Palo Colorado Canyon, California

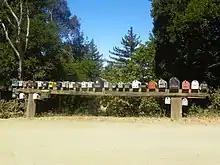
A large pulley hangs from a beam supporting a row of mailboxes on Palo Colorado Canyon Road.

The entrance to the Palo Colorado Road is at the former settlement at Notley's Landing and its intersection with the Big Sur Coast Highway. The first of road winds through a Redwood tree-lined canyon alongside Palo Colorado Creek. It then climbs sharply up the Murray Grade to the top of Green Ridge and the Mid Coast Fire Brigade fire station and into the Rocky Creek watershed. It then climbs again up Long Ridge to a point known locally as The Hoist and into the Bixby Creek watershed. The name for "The Hoist" came about because during the turn of the century sleds (nicknamed "Go-Devils") or wagon-loads of tanbark and lumber were lowered by block and tackle down the steep Murray Grade portion of the road. The old pulley is still chained to a long wooden beam labeled "The Hoist" that supports mailboxes. The road ended at this point until 1950, when the US Army Corps of Engineers began a construction project to extend the road to the North fork of the Little Sur River and future site of Camp Pico Blanco.